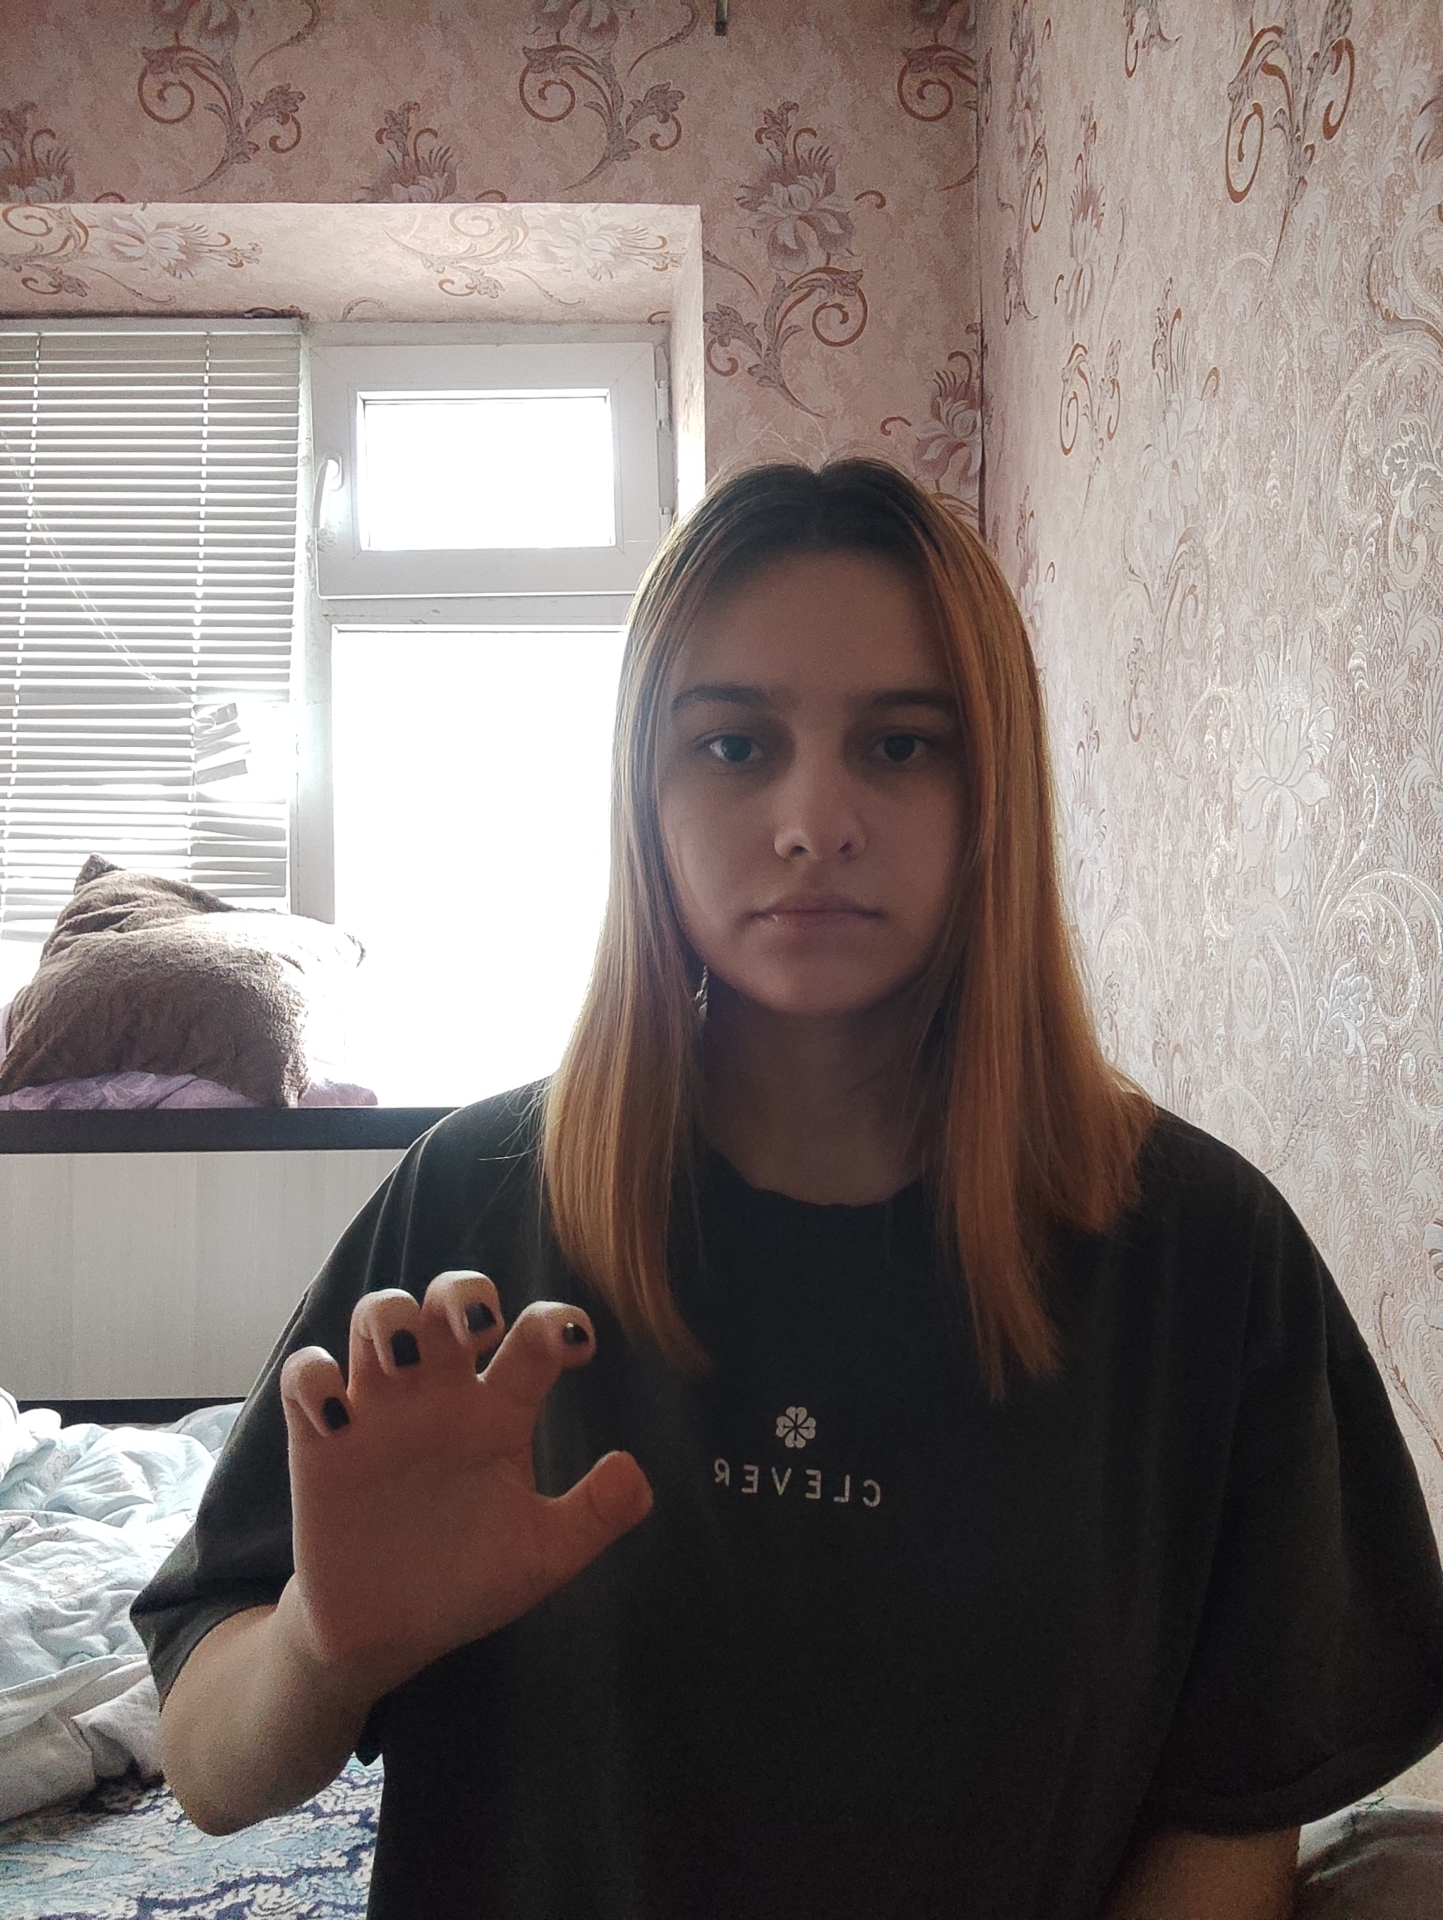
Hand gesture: grabbing